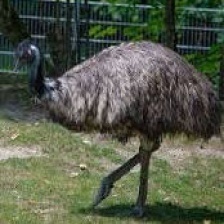
Species: EMU
Scientific name: DROMAIUS NOVAEHOLLANDIAE